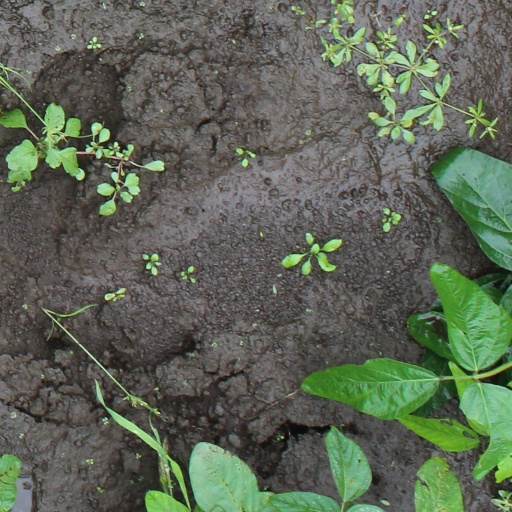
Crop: soybean